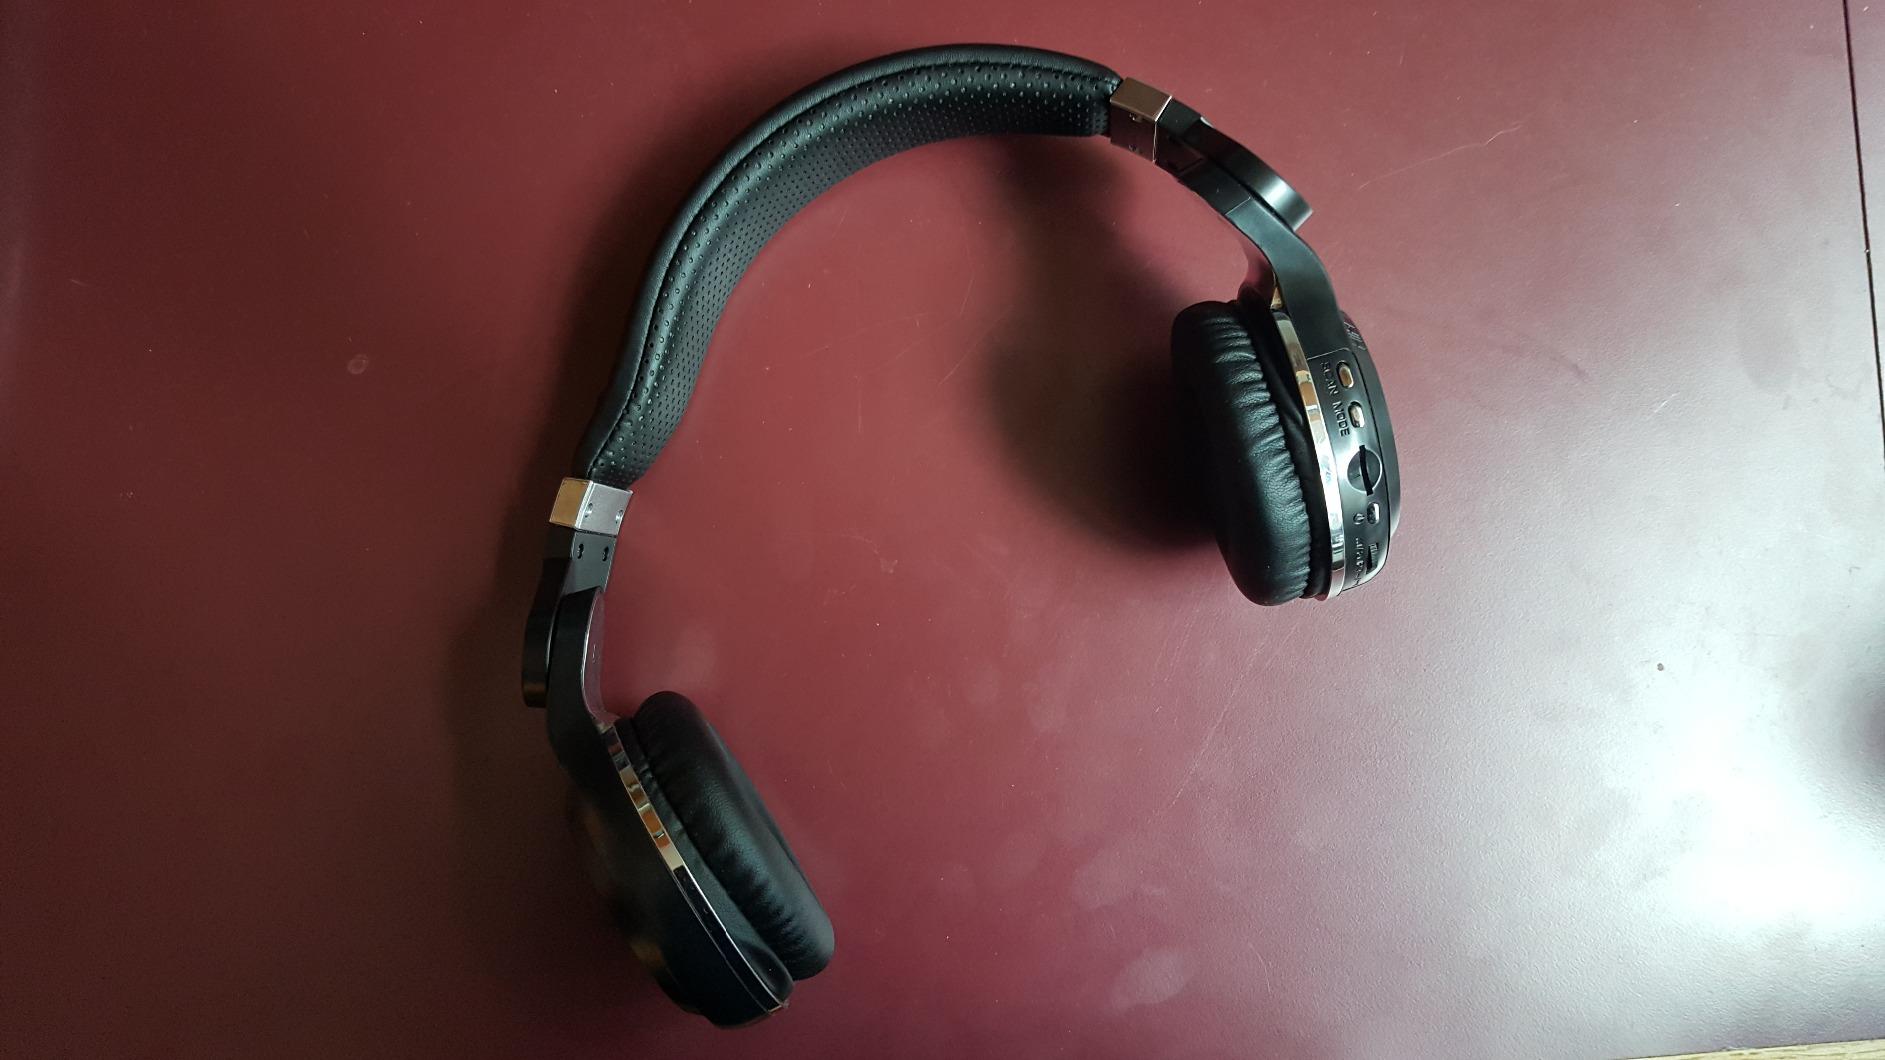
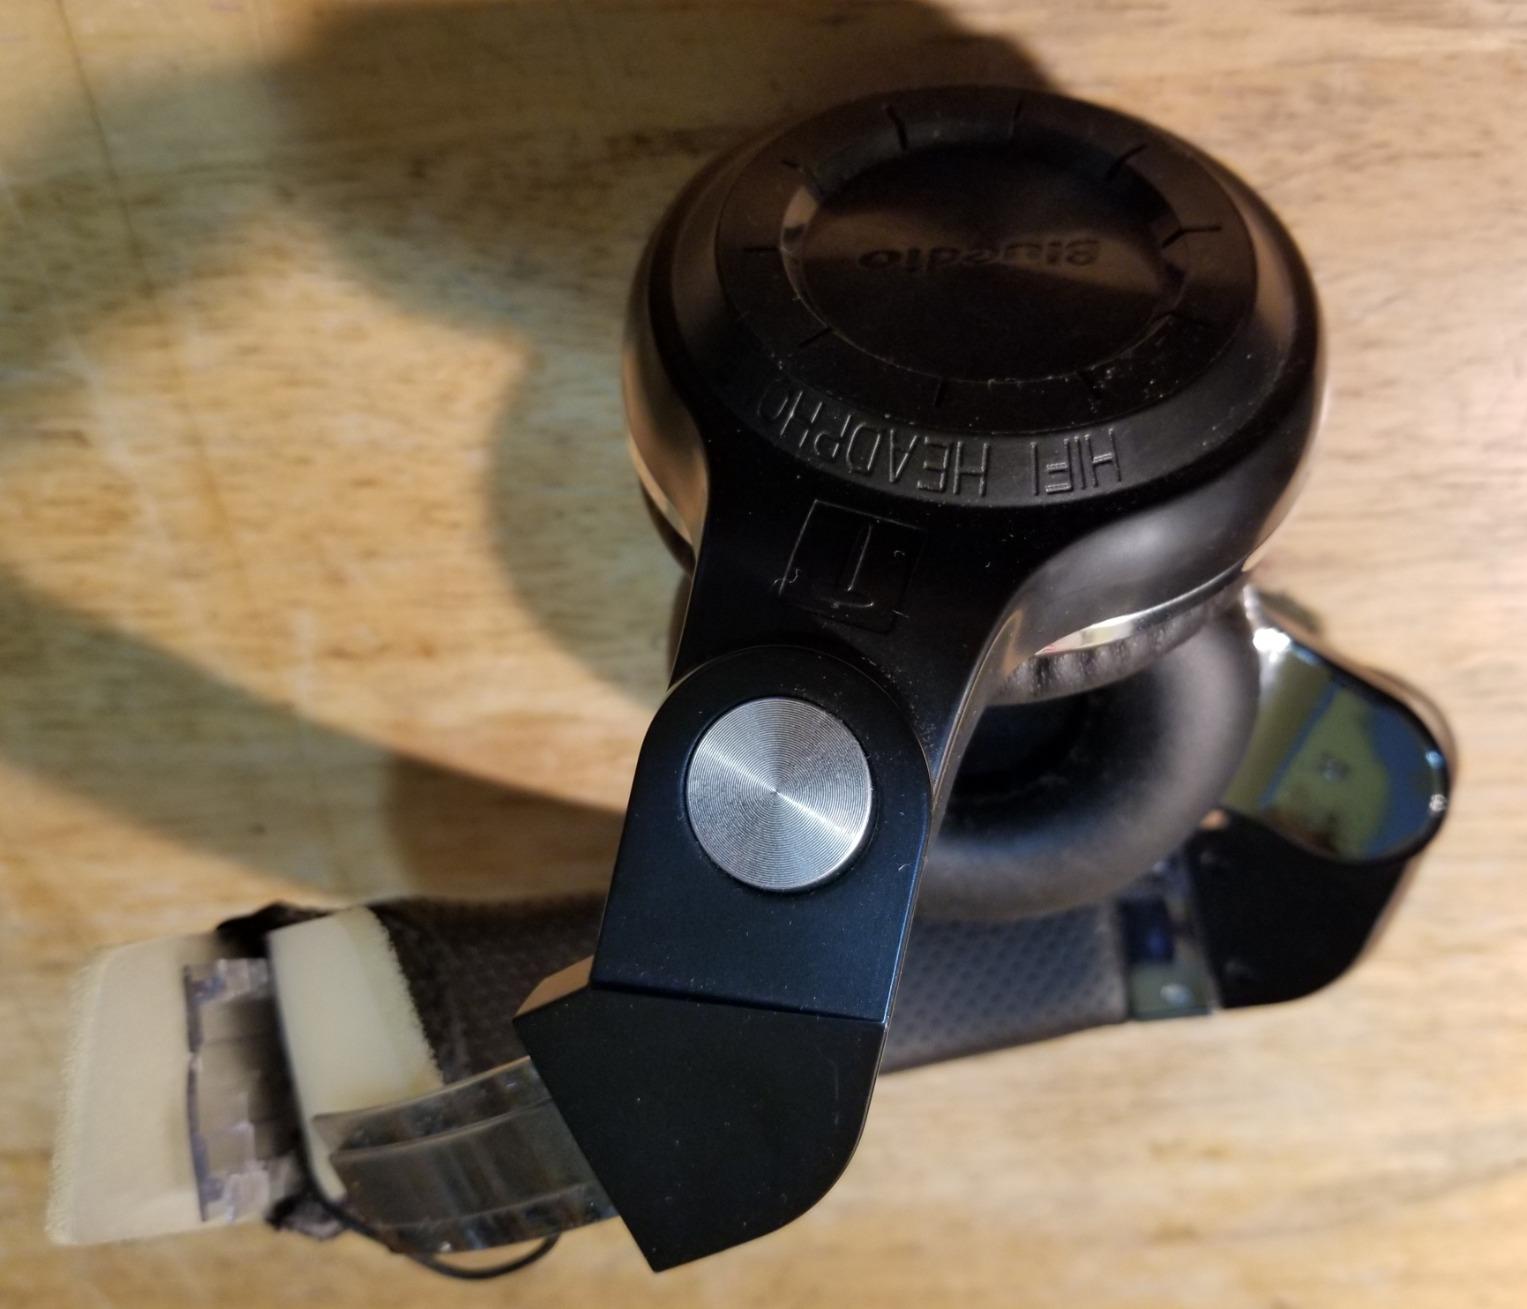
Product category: headphones
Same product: no